Co-operative Permanent Building Society

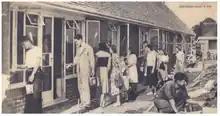
"Self-Build" group in Birmingham

In 1948 the Society introduced the first edition of their staff magazine, ‘The Pyramid’. The Society created this magazine due to their branch network expansion and the need to maintain close co-ordination between staff.